Zac Reininger

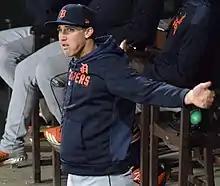
Reininger with the Tigers in 2019

Zachary Ryan Reininger (born January 28, 1993) is an American professional baseball pitcher who is a free agent. He has previously played in Major League Baseball (MLB) for the Detroit Tigers.